Emplume

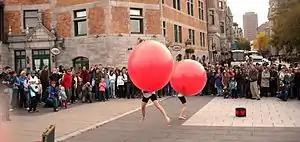
Emplume performing

The group has performed in Quebec as part of Cirque du Soleil, and at international festivals in Japan, Argentina and Mexico, in festivals such as: Festival de la Cultura Infantil, Sinaloa, Mexico (2010), Festival Cultural de Marzo, Lagos de Moreno, Mexico (2010), Noge Street Performers Festival, Yokohama (2009), Clown Festival Payasadas, Rosario, Argentina (2008), Circus Festival Hazmereír, Mar del Plata, Argentina 2008, Kingston Buskers Rendez-vous, Festival finale, Kingston, Ontario (2008), World street performers festival of Trois-Rivières, Trois-Rivières (2007 and 2009), Éveil du Géant, Cirque du Soleil 25th anniversary, Baie-Saint-Paul, Quebec (2009), Festi-arts, Domaine Maizeret, Québec (2009-2010), Festivities of Nouvelle France, Québec (2009-2010 ),Circus Festival Hazmereír, Mar del Plata Argentina (2008), Kingston Buskers Rendez-vous, Festival finale, Kingston (2008), World street performers festival of Trois-Rivières, Trois-Rivières (2007 and 2009),Éveil du Géant, Cirque du Soleil origin's 25th anniversary, Baie St-Paul (2009), Festi-arts, Domaine Maizeret, Québec (2009-2010), Festivities of Nouvelle France, Québec (2009-2010). They have also performed at cabarets and other shows, such as:, Gala « One Drop » pour le Cirque du Soleil (2009), Multi-disciplinary show "Passion Incandescente", Espace 400e, Québec (2009 and 2010), Gala of 1st Circus and Street arts Convention, Chibuayante Chile (2009), Circus Show "Kusi Colca", Chivay Péru (2009),Variety International at Casa Circobufo, Santiago Chile (2009), Circus show "Veladas intimas", Buenos Aires Argentina (2008), Opening Cabaret of 12th Argentina Circus Convention, Montegrande Argentina (2008), Québec national day festivities, Neuchâtel 2008, Vanier (2010), Festival Saint-Odilon, Saint-Odilon (2008), Emplume at Suzanne-Guité Space, Percé (2007–08), Québec's Carnaval parade, Québec (2007 and 2010), Festival du Bec du Lièvre, Québec (2010), Red Cross's Cabarethon for Haiti, Québec (2010), Bonaventure's 250th anniversary, Bonaventure 2010), Family festival, La Malbaie 2010, Canada day, Québec 2010